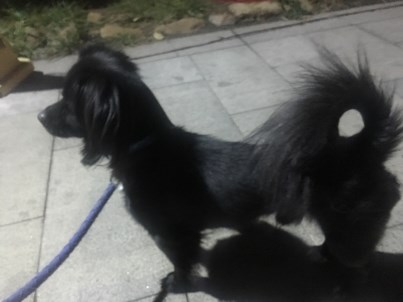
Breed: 3336-n000121-chinese_rural_dog